Sibolga Bay

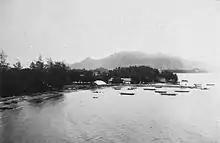
The Harbour of Sibolga, c. 1910-1920

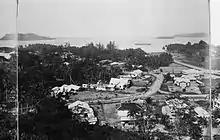
View of Sibolga Bay over the old European quarter, 1917

Sibolga Bay (formerly known by the Dutch "Baai van Tapanoeli", literally The Bay of Tapanoeli; alternatively Tapanuli Bay) is a natural harbour on the west coast of North Sumatra, Sumatra, Indonesia. It is named after the city of Sibolga which is located inside of the bay.